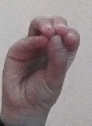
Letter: ha